Net cutter (fisheries patrol)

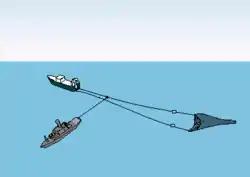
How net cutters are used.

Net cutters have not only been used by the Icelandic Coast Guard. The Norwegian Coast Guard has had the net cutters in its inventory for a long time and has successfully used them against Icelandic trawlers near Svalbard. However, during the first Norwegian usage of the net cutters they were employed on a small inflatable boat and were not as effective as on a full size patrol ship, resulting in one set of net cutters being "captured" by the Icelandic trawler. Shortly afterwards Icelandic coast guard officials made comments about the net cutters being "Used in a wrong manner". The Norwegian Coast Guard heeded this and as a result did not employ inflatable boats with net cutters.